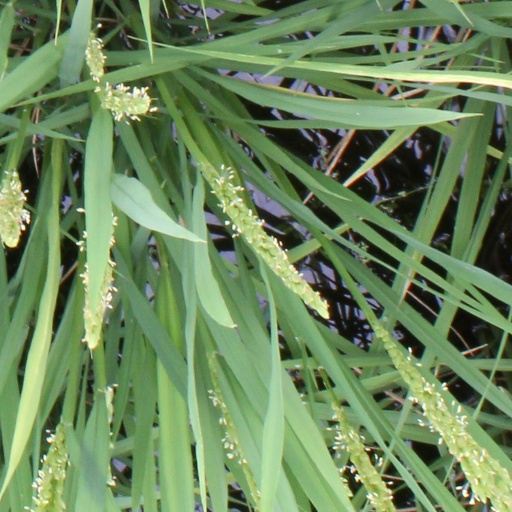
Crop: rice